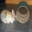
Label: rabbit